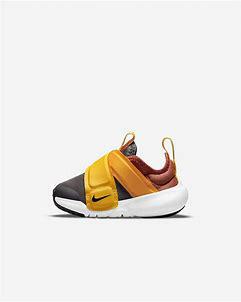
Brand: Nike
Model: Flex Advance